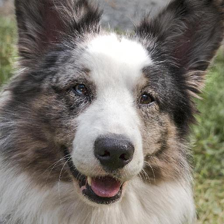
Label: animals